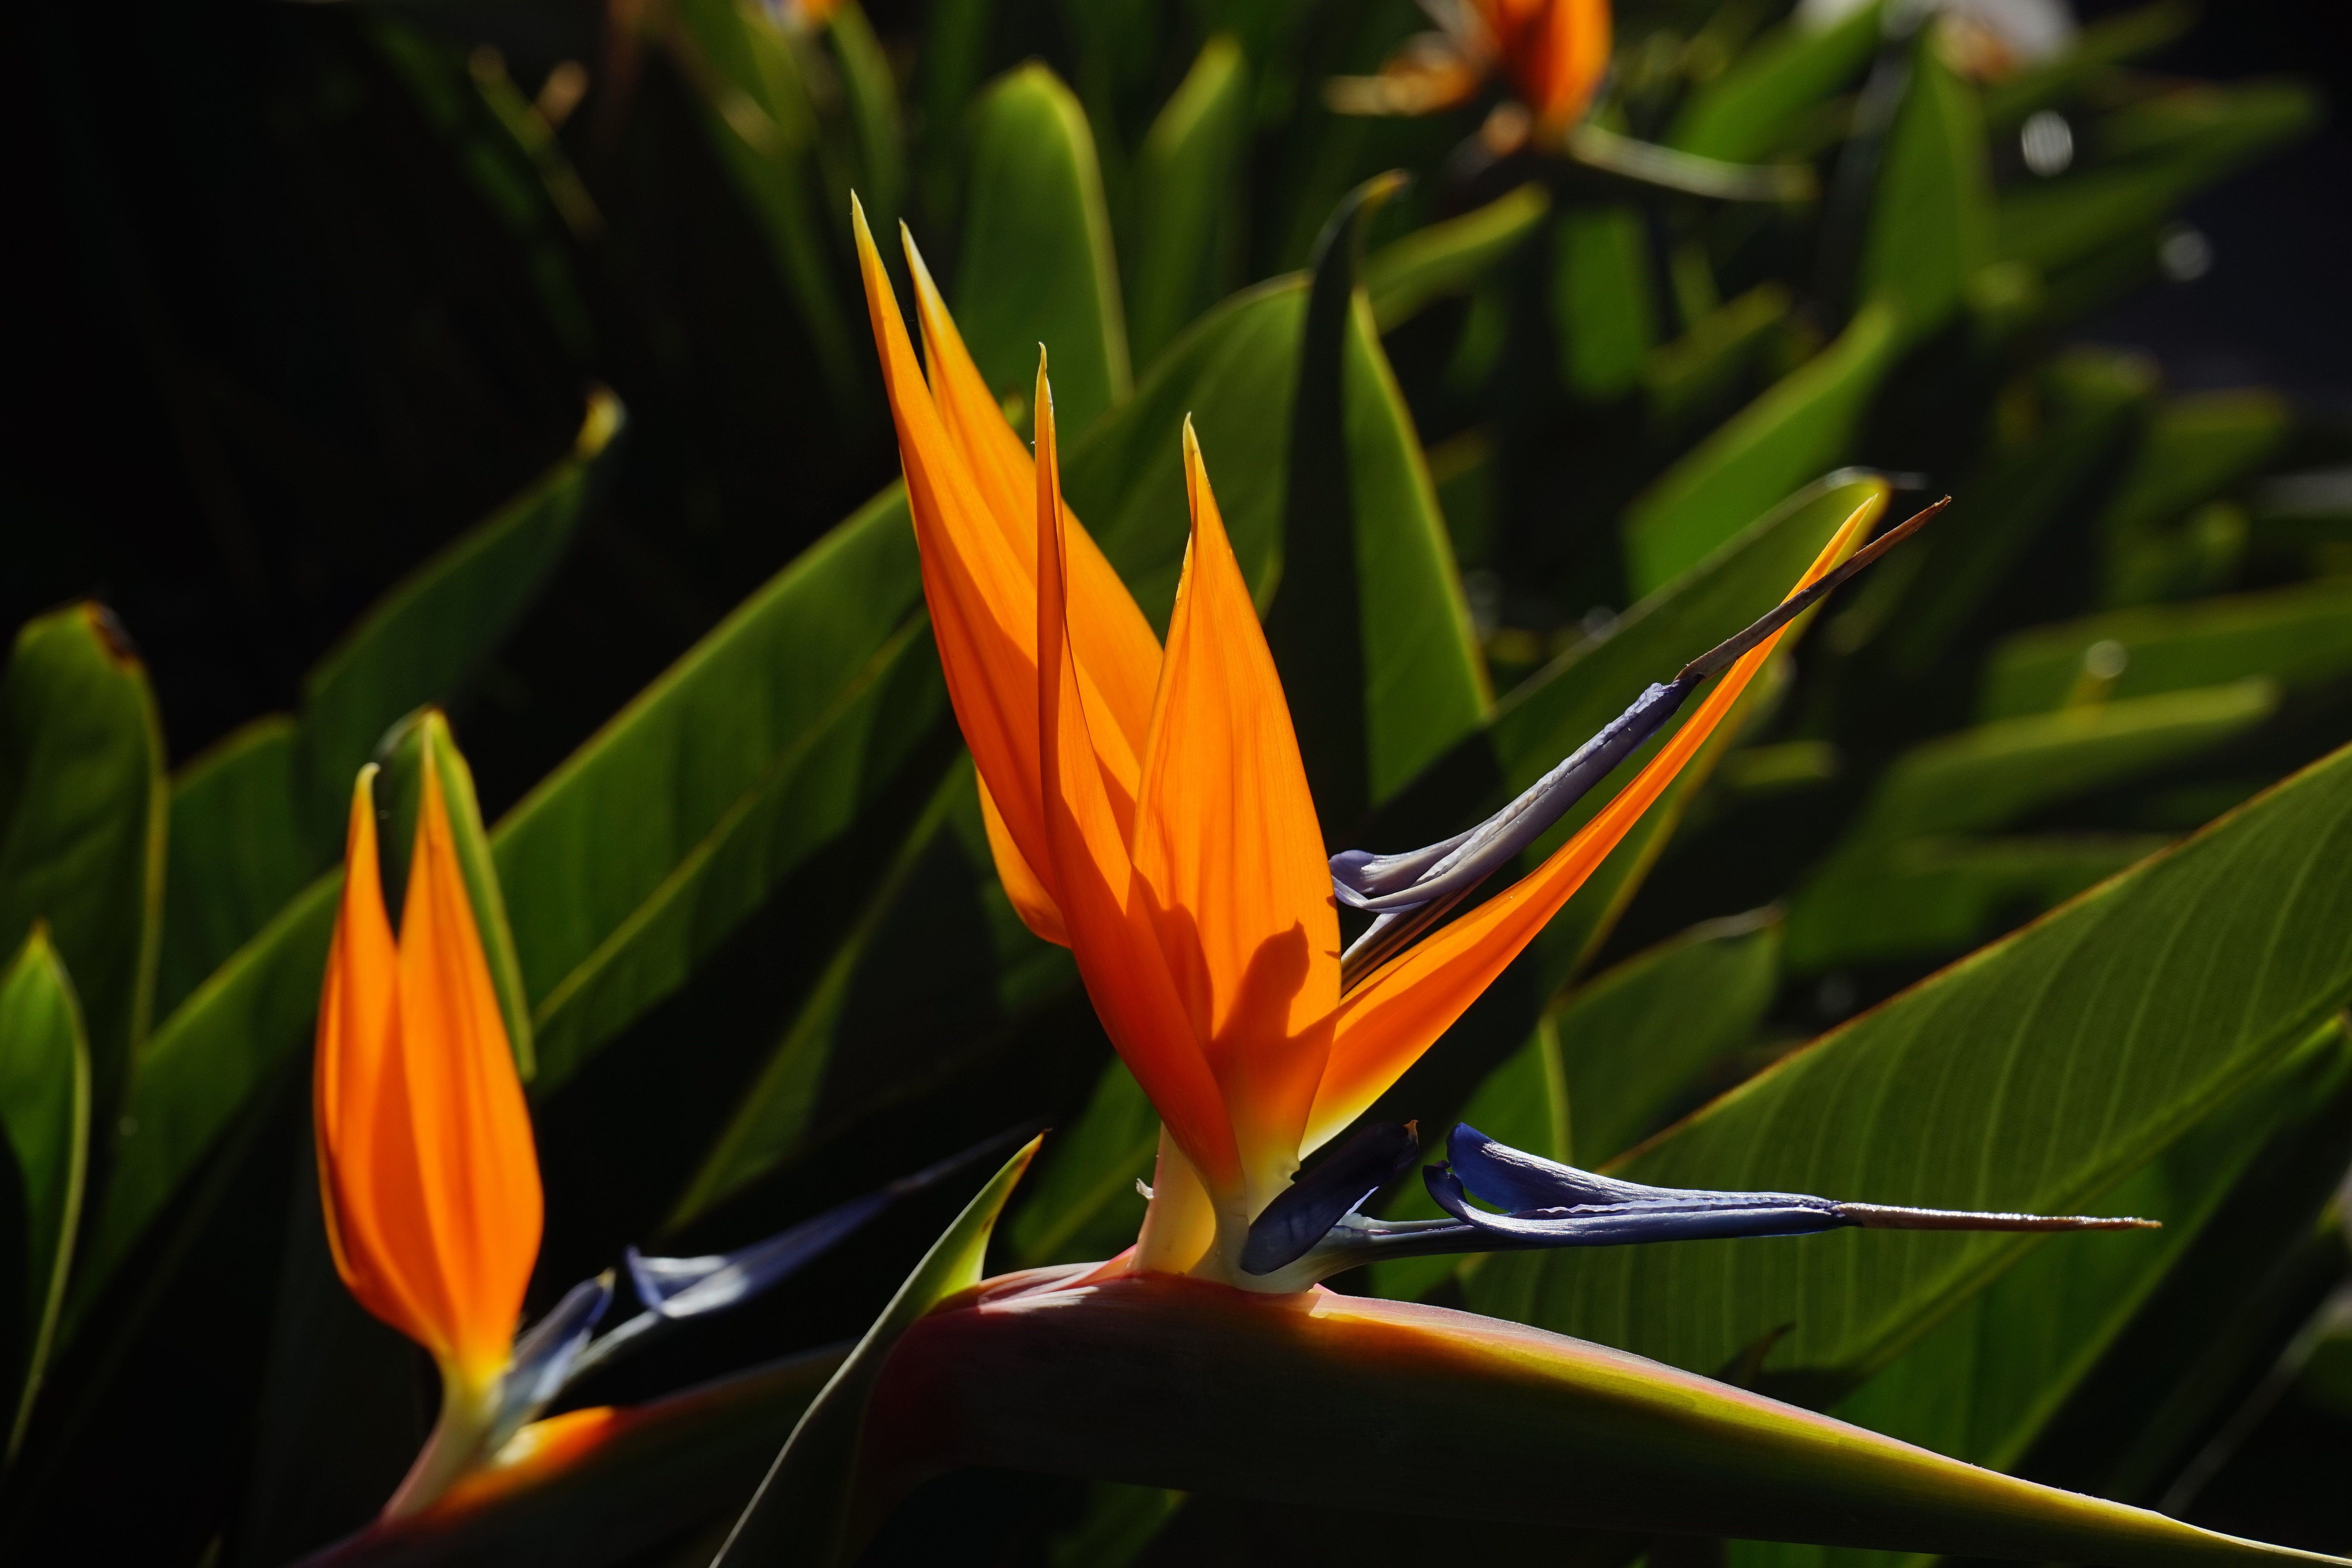
nature, grass, blossom, plant, sunlight, leaf, flower, bloom, green, red, color, botany, blue, colorful, yellow, flora, close up, macro photography, ornamental plant, strelitzia, bird of paradise flower, flowering plant, caudata, strelitzia orchids, strelitziaceae, caudata greenhouse, queen caudata, king caudata, plant stem, land plant